Apifresh

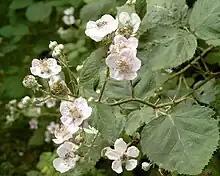
Rubus flower

The coordinator is the research centre Tecnologías Avanzadas Inspiralia. The Industrial Associations are: European Professional Beekeepers Association; Orszagos Magyar Meheszeti Egyesulet; Federecao Nacional dos Apicultores de Portugal and Centro Tecnológico Nacional de la Conserva y Alimentación. The three SMEs are: Campomiel from Spain; Balparmak from Turkey and Parco Tecnologico Padano from Italy. The research centres are Tecnologías Avanzadas Inspiralia (coordinator); Centro Agrícola Regional de Marchamalo, Universidad Complutense de Madrid and TÜBITAK MAM, Gida Enstitüsü.